Reputation (1917 film)

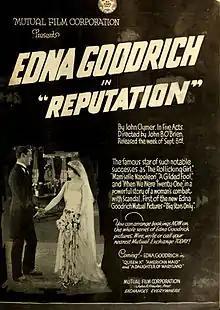
Lobby poster

Reputation is a lost 1917 American silent film drama film produced and distributed by the Mutual Film Company and starring Edna Goodrich. The film was directed by John B. O'Brien.